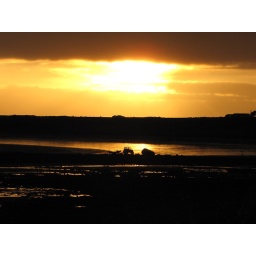
bringing in the boat templetown beach